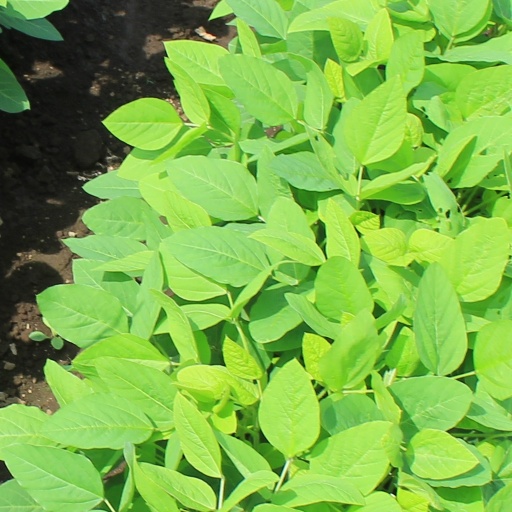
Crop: soybean